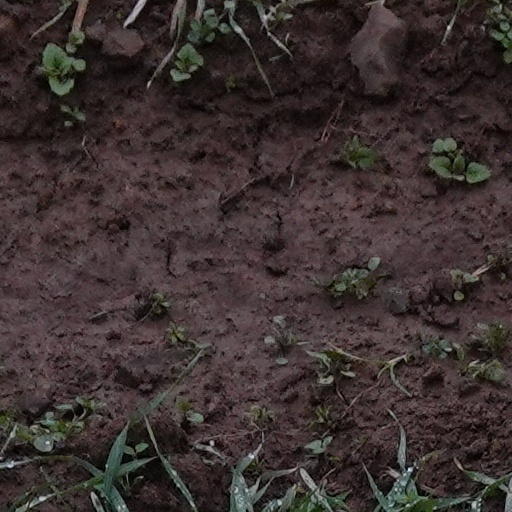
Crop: wheat